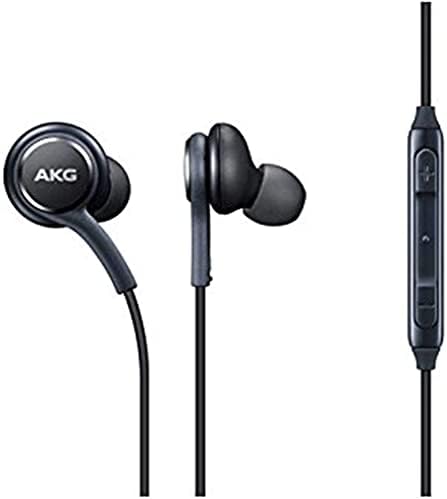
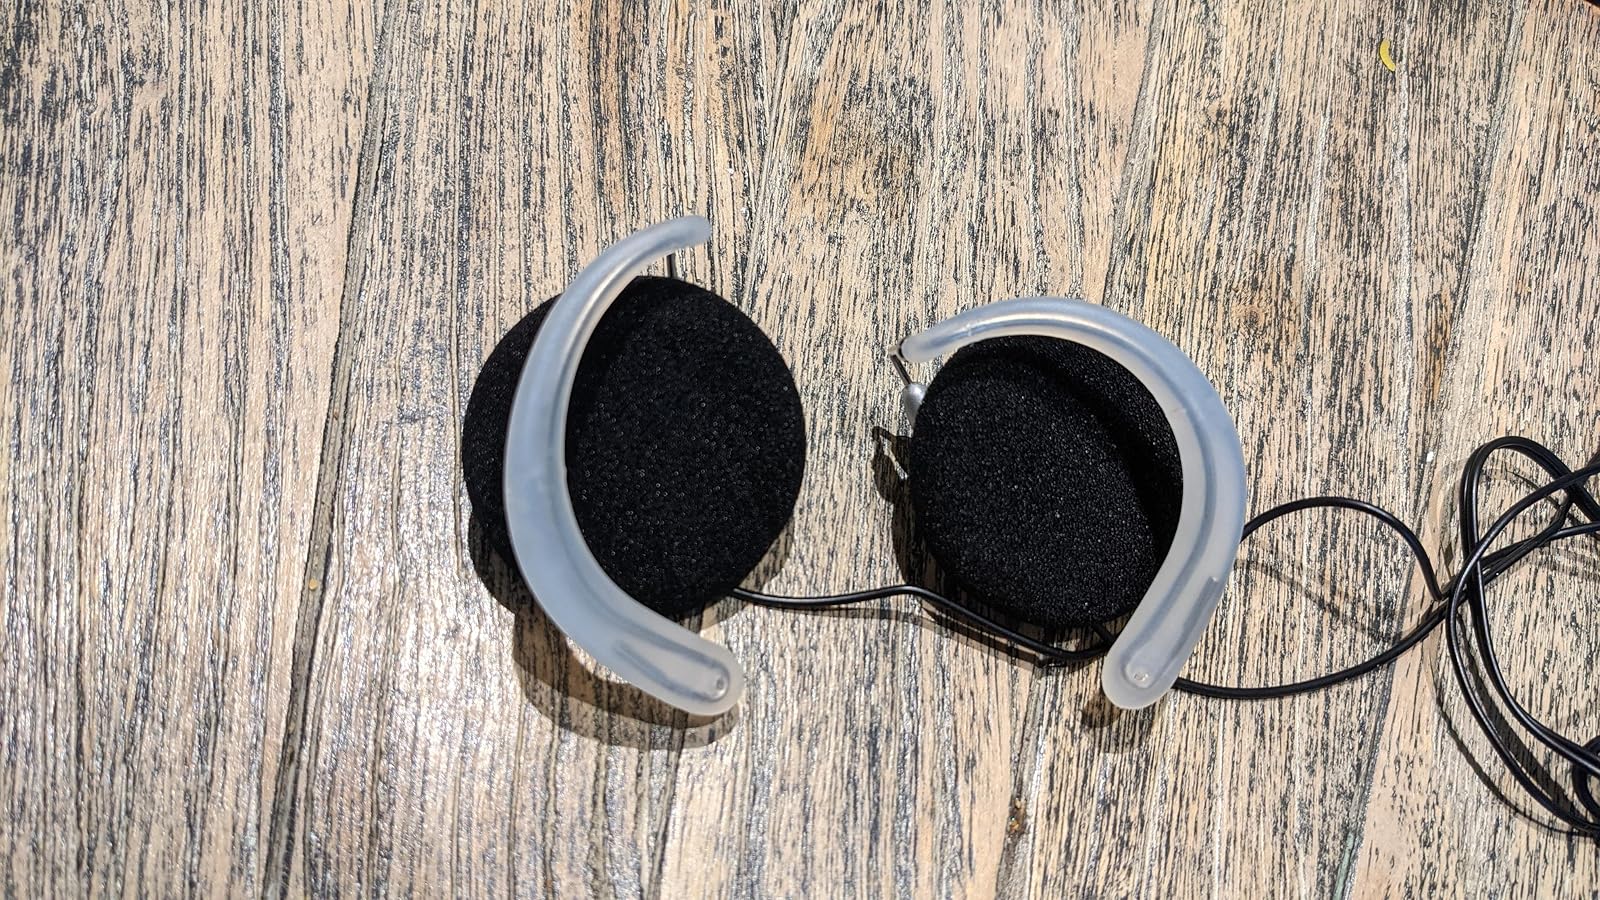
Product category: headphones
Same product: no